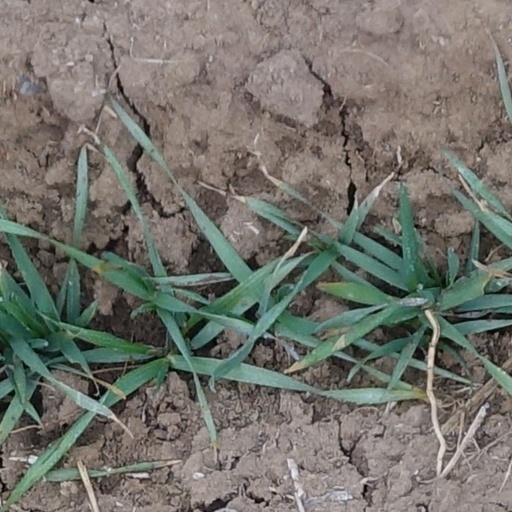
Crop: wheat